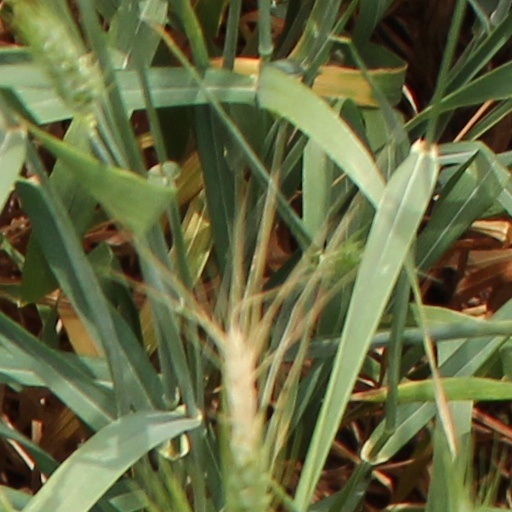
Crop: wheat